Chloe Clark Willson

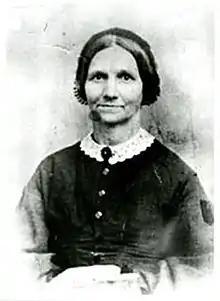
Chloe Clark Willson

Chloe Aurelia Clark Willson (April 16, 1818 – June 2, 1874) was an early pioneer of what became the U.S. state of Oregon, and one of the first teachers of the Methodist mission in the Willamette Valley. In 1850, she owned half of the land in Oregon's state capital Salem.